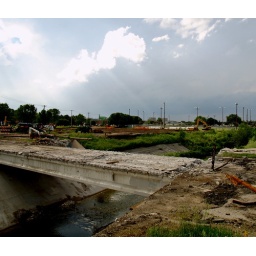
Troubled bridge over water with storm approaching.